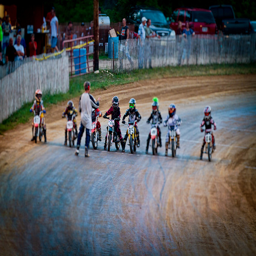
There is a bike race of little kids on motorbikes.
kids standing in a line with dirtbikes
Children on motorcycles are at the starting line of a race.
A row of boys are on mini bikes on a dirt track.
many young people on motorcycles getting ready to race